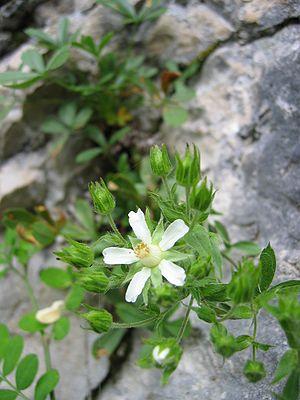
Potentilla caulescens, aussi appelée Potentille à tiges courtes, est une petite plante herbacée vivace de la famille des Rosacées et du genre Potentilla.